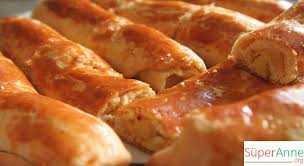
Yemek: borek